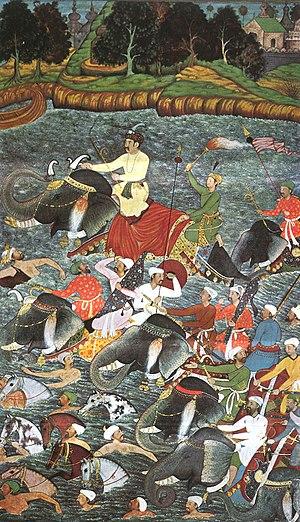
L'art moghol est l'art produit en Inde sous la dynastie des grands Moghols, c'est-à-dire entre 1528 et 1858. Il se manifeste à la fois dans l'architecture, l'art du livre et la fabrication d'objets d'art en pierre dure, en bois et en métal principalement.